Leopard shark

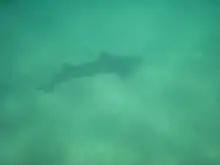
The leopard shark is often found over sandy flats.

The leopard shark occurs in the Northeastern Pacific Ocean, from the temperate continental waters of Coos Bay, Oregon to the tropical waters of Mazatlán, Mexico, including the Gulf of California. It favors muddy or sandy flats within enclosed bays and estuaries, and may also be encountered near kelp beds and rocky reefs, or along the open coast. Numbers have been known to gather near discharges of warm effluent from power plants. Leopard sharks generally swim close to the bottom and are most abundant from the intertidal zone to a depth of , though they may be found as deep as . Many leopard sharks, particularly in the north, leave their coastal habitats in winter and return in early spring. A study in Tomales Bay in northern California determined that they depart when the water temperature drops below ; one tagged shark was found to have swum some south.